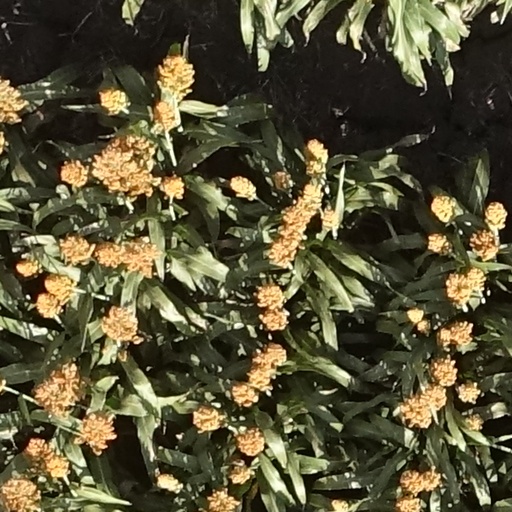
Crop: sorghum